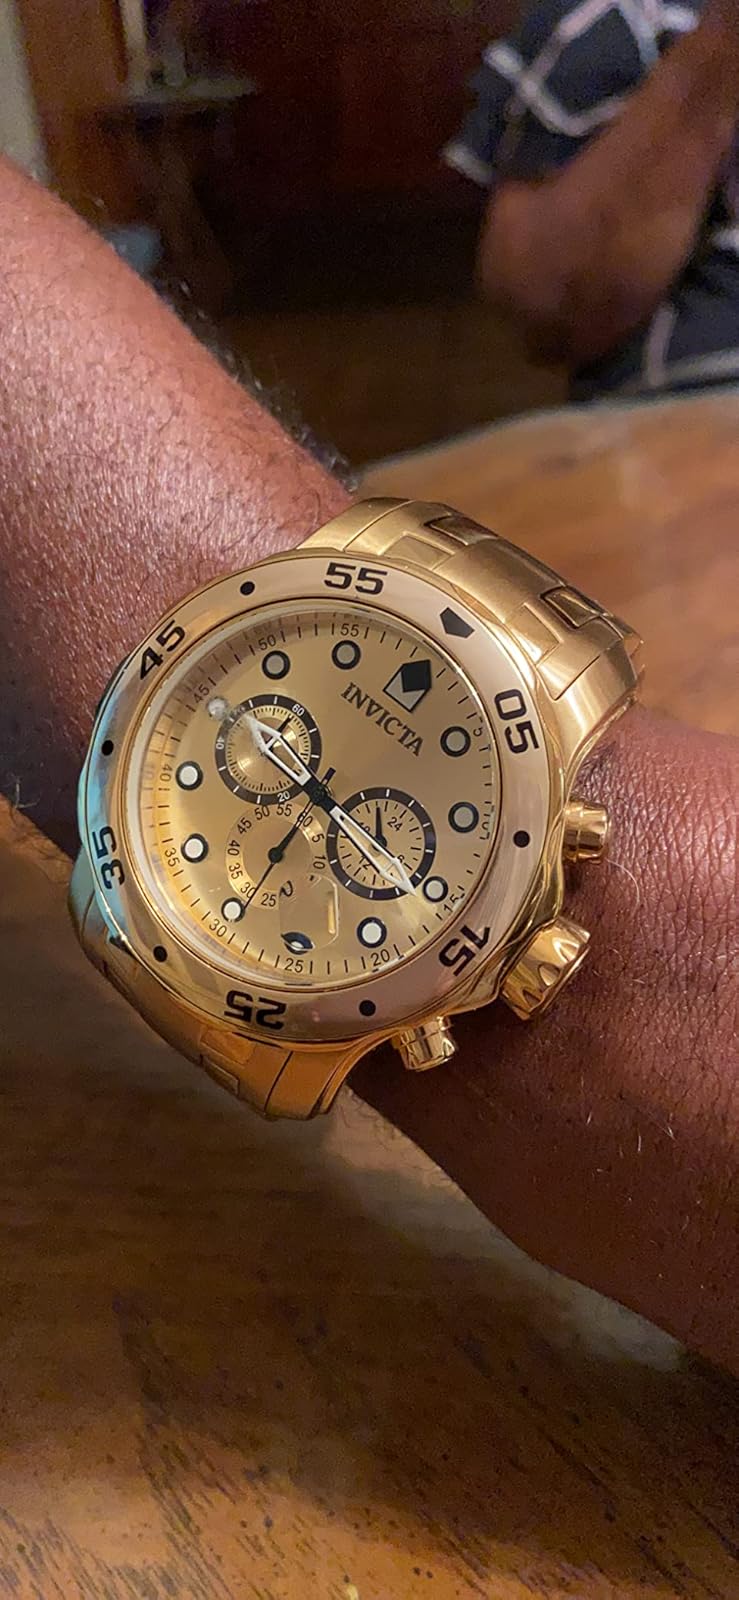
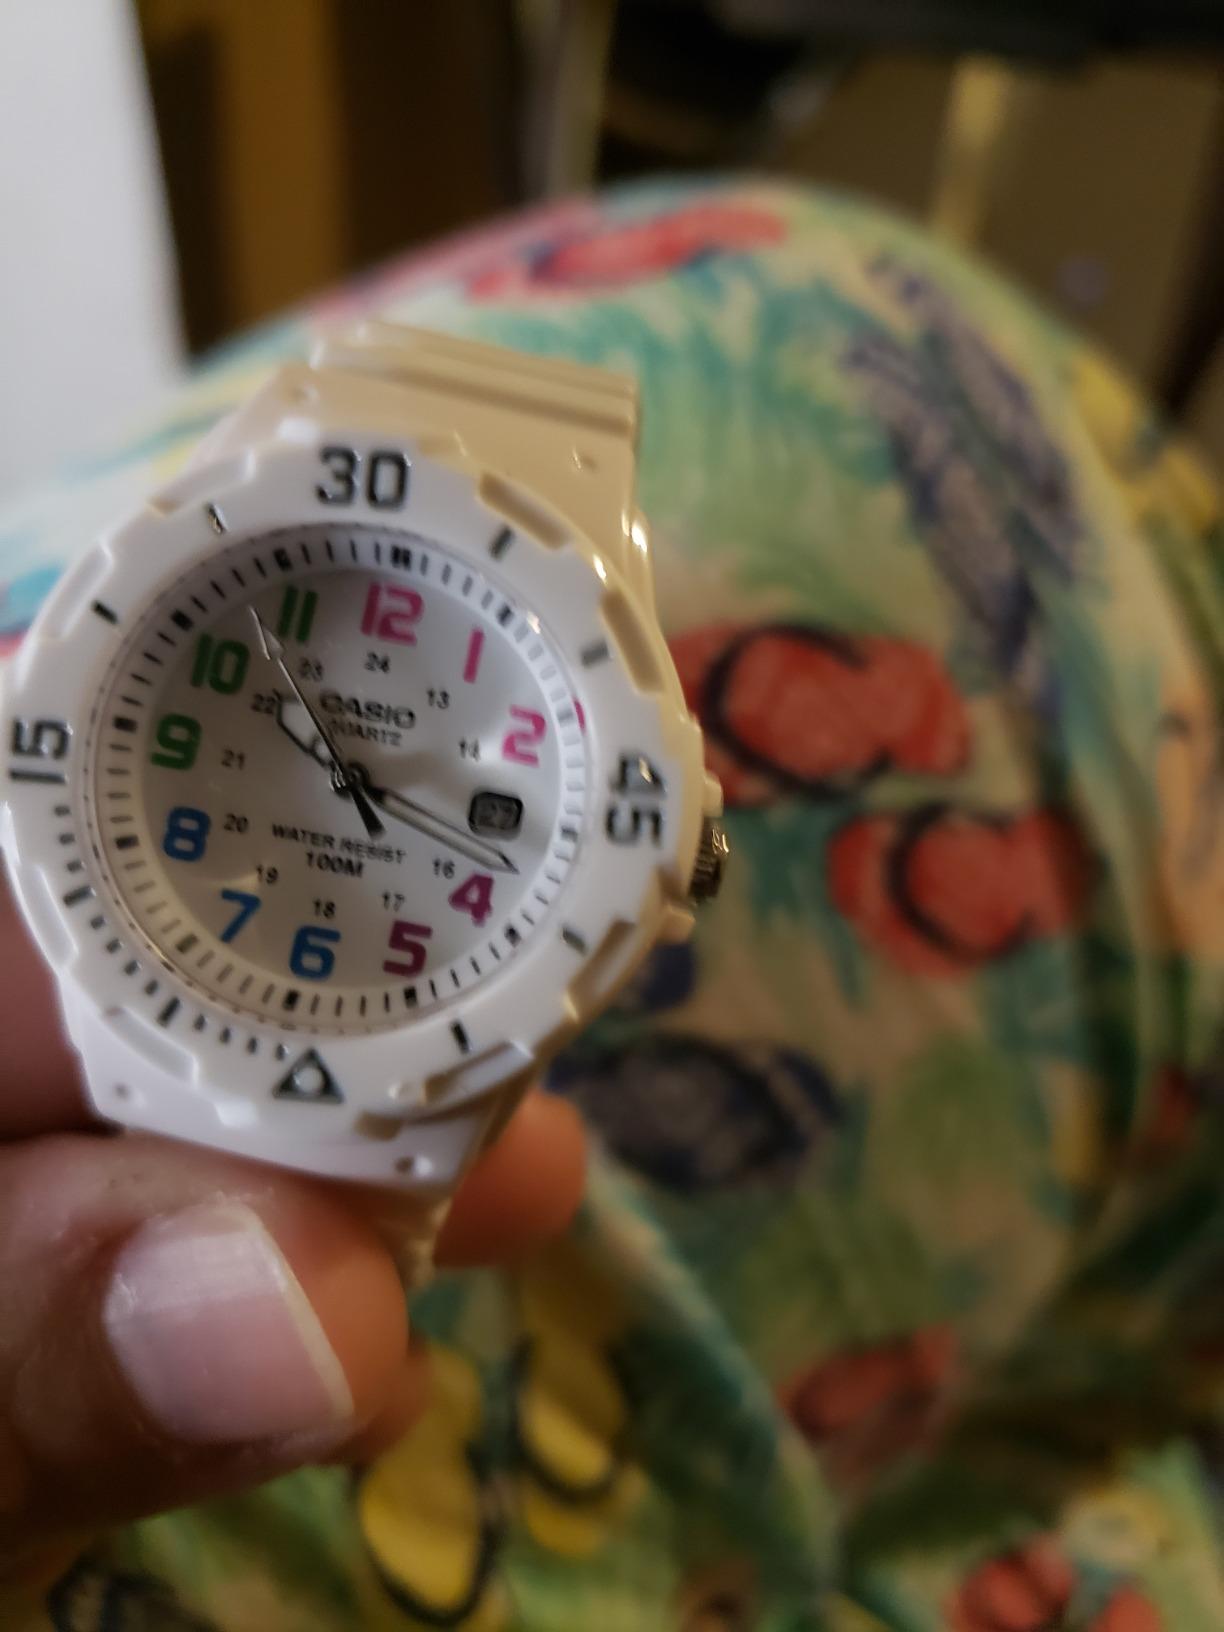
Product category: accessories_watch
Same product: no